Omar Andrade

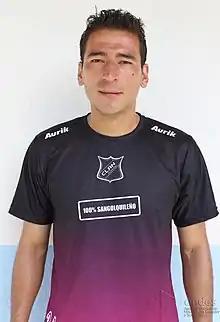

Omar Santiago Andrade Terán (born 16 June 1986) is an Ecuadorian football manager and former player who played as a winger. He is the current manager of Universidad Católica del Ecuador's youth setup.